Sandra Díaz (actress)

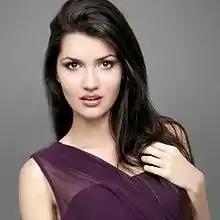

Sandra Díaz is a Venezuelan actress and model.